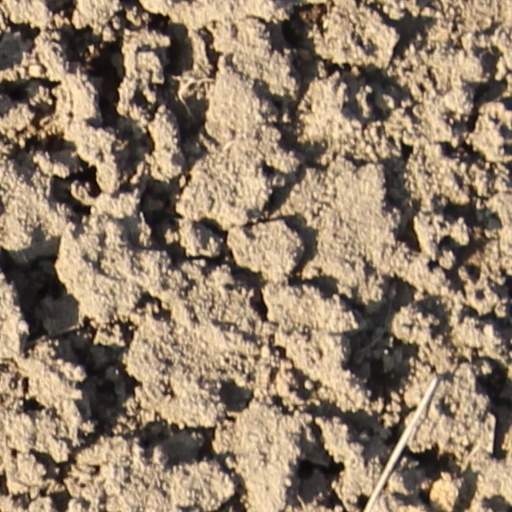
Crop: wheat